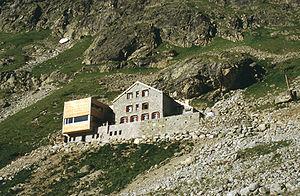
La cabane de Tschierva se situe en Haute-Engadine, dans le canton des Grisons sur le flanc méridional du glacier Tschierva.